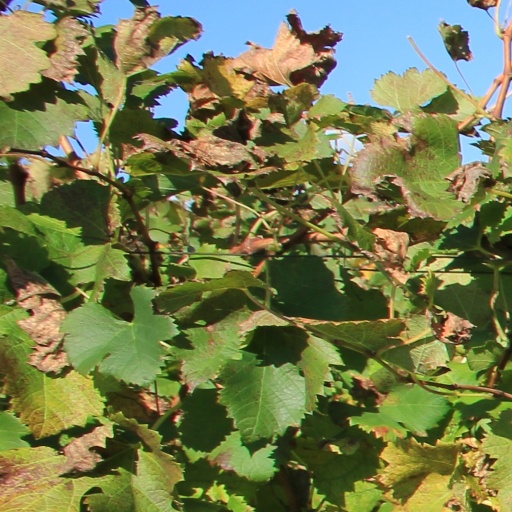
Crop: grape